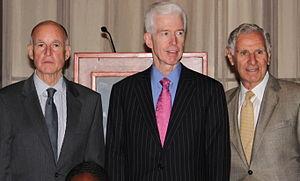
Le gouverneur de Californie est le chef de la branche exécutive du gouvernement de l'État américain de Californie, dont les responsabilités incluent le fait de faire un discours sur l'« état de l'État » devant la législature d'État de la Californie, soumettre le budget, et assurer l'exécution des lois de l'État. Le poste est créé en 1849 pour le « territoire », avant que la Californie ne devienne un État des États-Unis.